William Portman

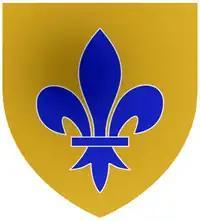
Arms of Portman:"Or, a fleur-de-lis azure"

Sir William Portman (died 1557) was an English judge, politician and Chief Justice of the King's Bench. He was MP for Taunton in 1529 and 1536, and an associate of Thomas Cromwell.